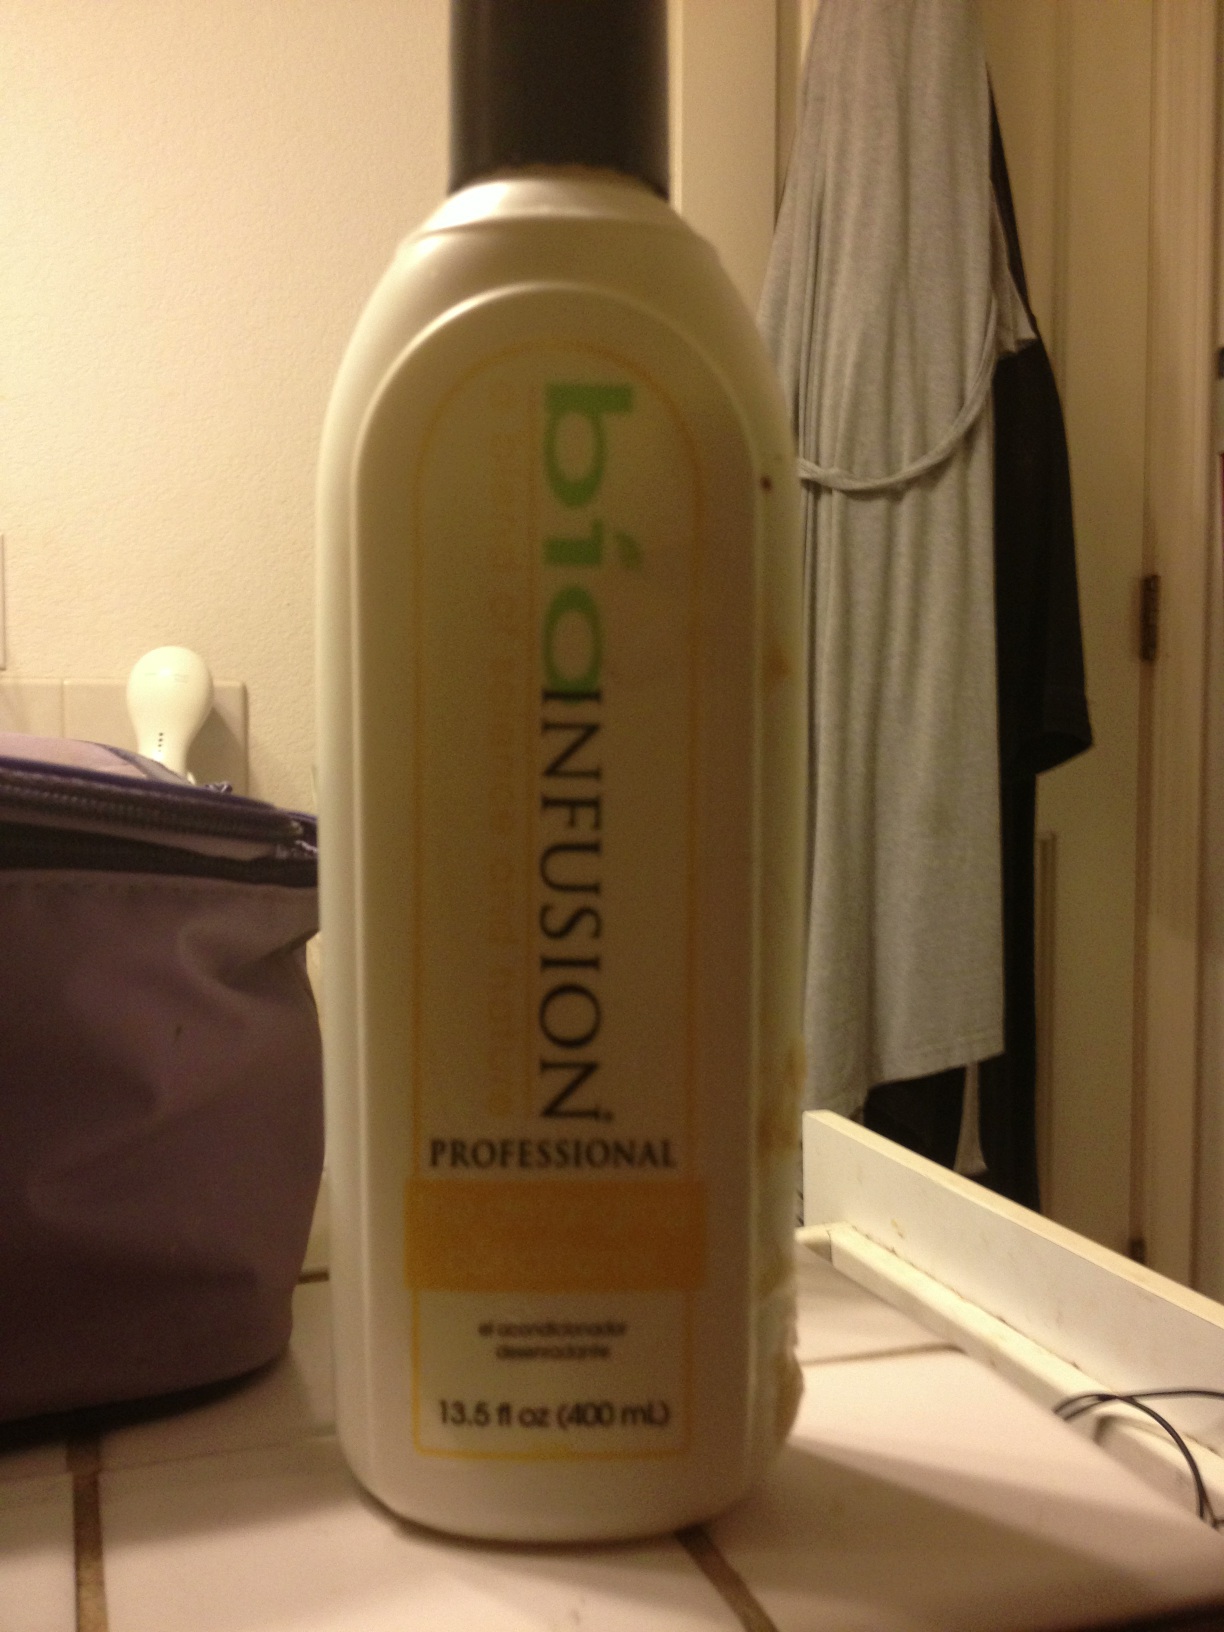Question: Yes, is the item in front of you a bottle of lotion, shampoo or conditioner?
Answer: unanswerable